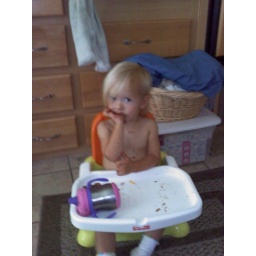
Messy girl eating lunch in the coach